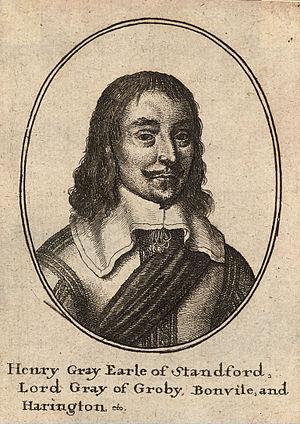
Henry Grey, 1ᵉʳ comte de Stamford, connu sous le nom de Lord Grey de Groby de 1614 à 1628, est un noble et chef militaire anglais. Il est le fils aîné de Sir John Gray et Elizabeth Nevill. Sa mère était probablement une fille d'Edward Nevill et de son épouse Rachel Lennard.